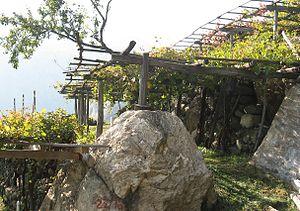
Terrasses de viticulture a Donnas (AO, Italie) This is a photo of a monument which is part of cultural heritage of Italy. This monument participates in the contest Wiki Loves Monuments Italia 2012. See authorisations. (wiki-ID: 007023369)
Donnas est une commune alpine de la Vallée d'Aoste, en Italie du Nord.
Le vignoble de la Vallée d'Aoste est un vignoble italien de la Vallée d'Aoste, dans les Alpes, grosso modo entre le Mont Blanc et le haut Canavais et entre le Cervin, le mont Rose et le Grand Paradis, dont la production de vin de montagne bénéficie d'une appellation d'origine contrôlée italienne DOC depuis le 30 juillet 1985.